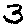
Label: 3